Kanta Kumari Bhatnagar

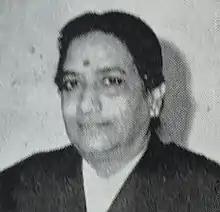

Kanta Kumari Bhatnagar (Hindi: कान्ता भटनागर – 13 August 2011) was a judge and human rights activist in India. Bhatnagar was the first woman to become a Chief Justice of the Madras High Court and was the first chairperson of the Rajasthan State Human Rights Commission.